Philipp Hütter

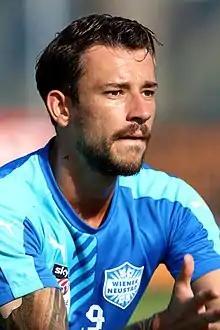
Hütter with Wiener Neustadt in 2016

Philipp Hütter (born 17 August 1990) is an Austrian professional footballer who plays as a midfielder for Landesliga Steiermark club SV Lebring.